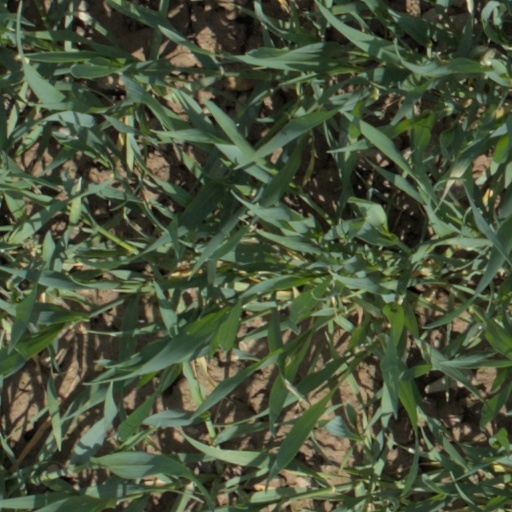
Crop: wheat